Grant Fuhr

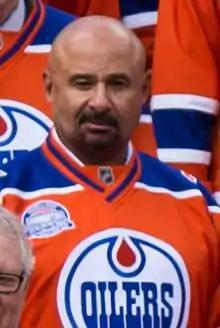
Grant Fuhr during the Farewell of Rexall Place (2016)

Fuhr was hired to be the Phoenix Coyotes goaltending coach on July 22, 2004. Fuhr held the position until the end of the 2008–09 season when he was replaced by Sean Burke. He held a similar post with the Calgary Flames in the 2000–2001 and 2001–2002 seasons.